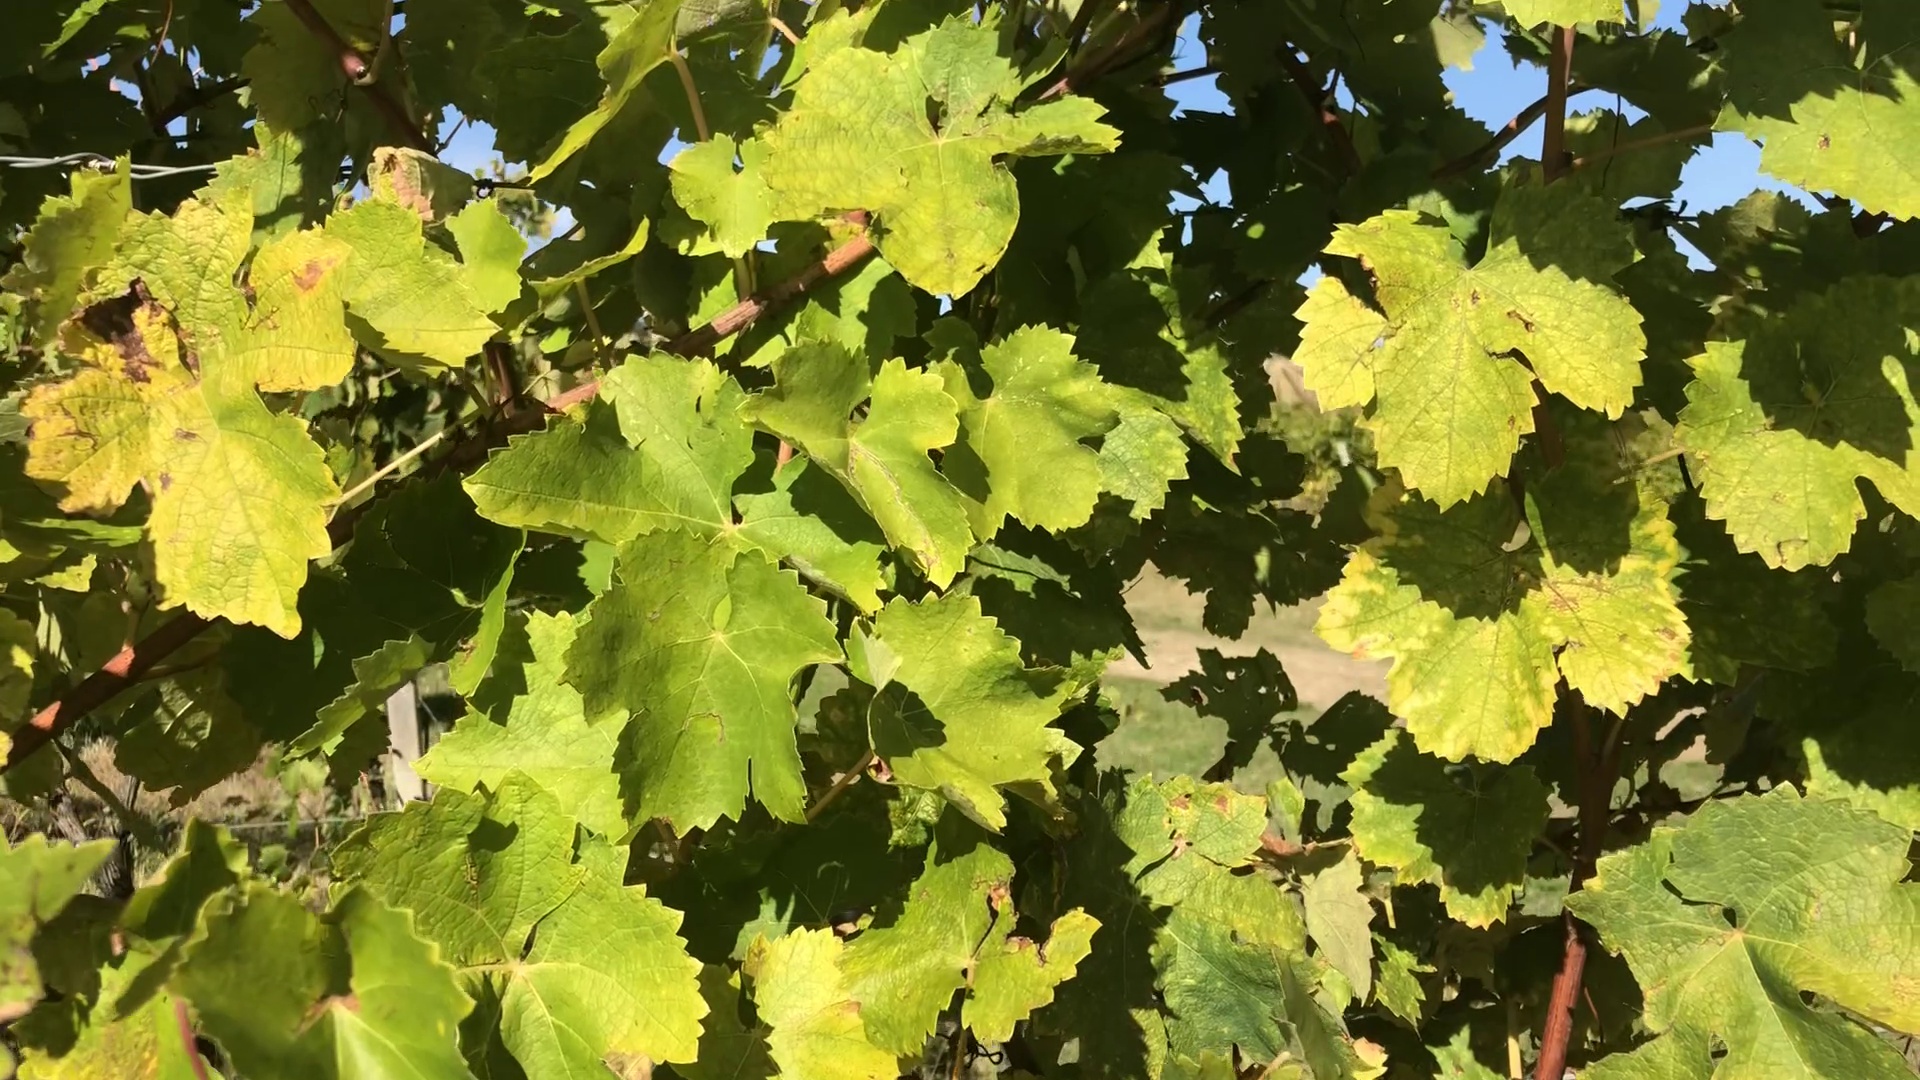
Label: healthy